Porta Hotel Antigua

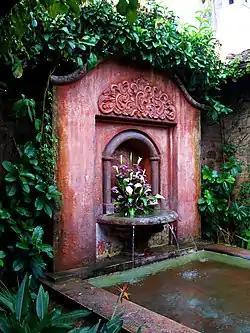
Fountain in the hotel

The Porta Hotel Antigua is a luxury colonial-style hotel in Antigua Guatemala, Guatemala. It was previously called "Hotel Antigua".